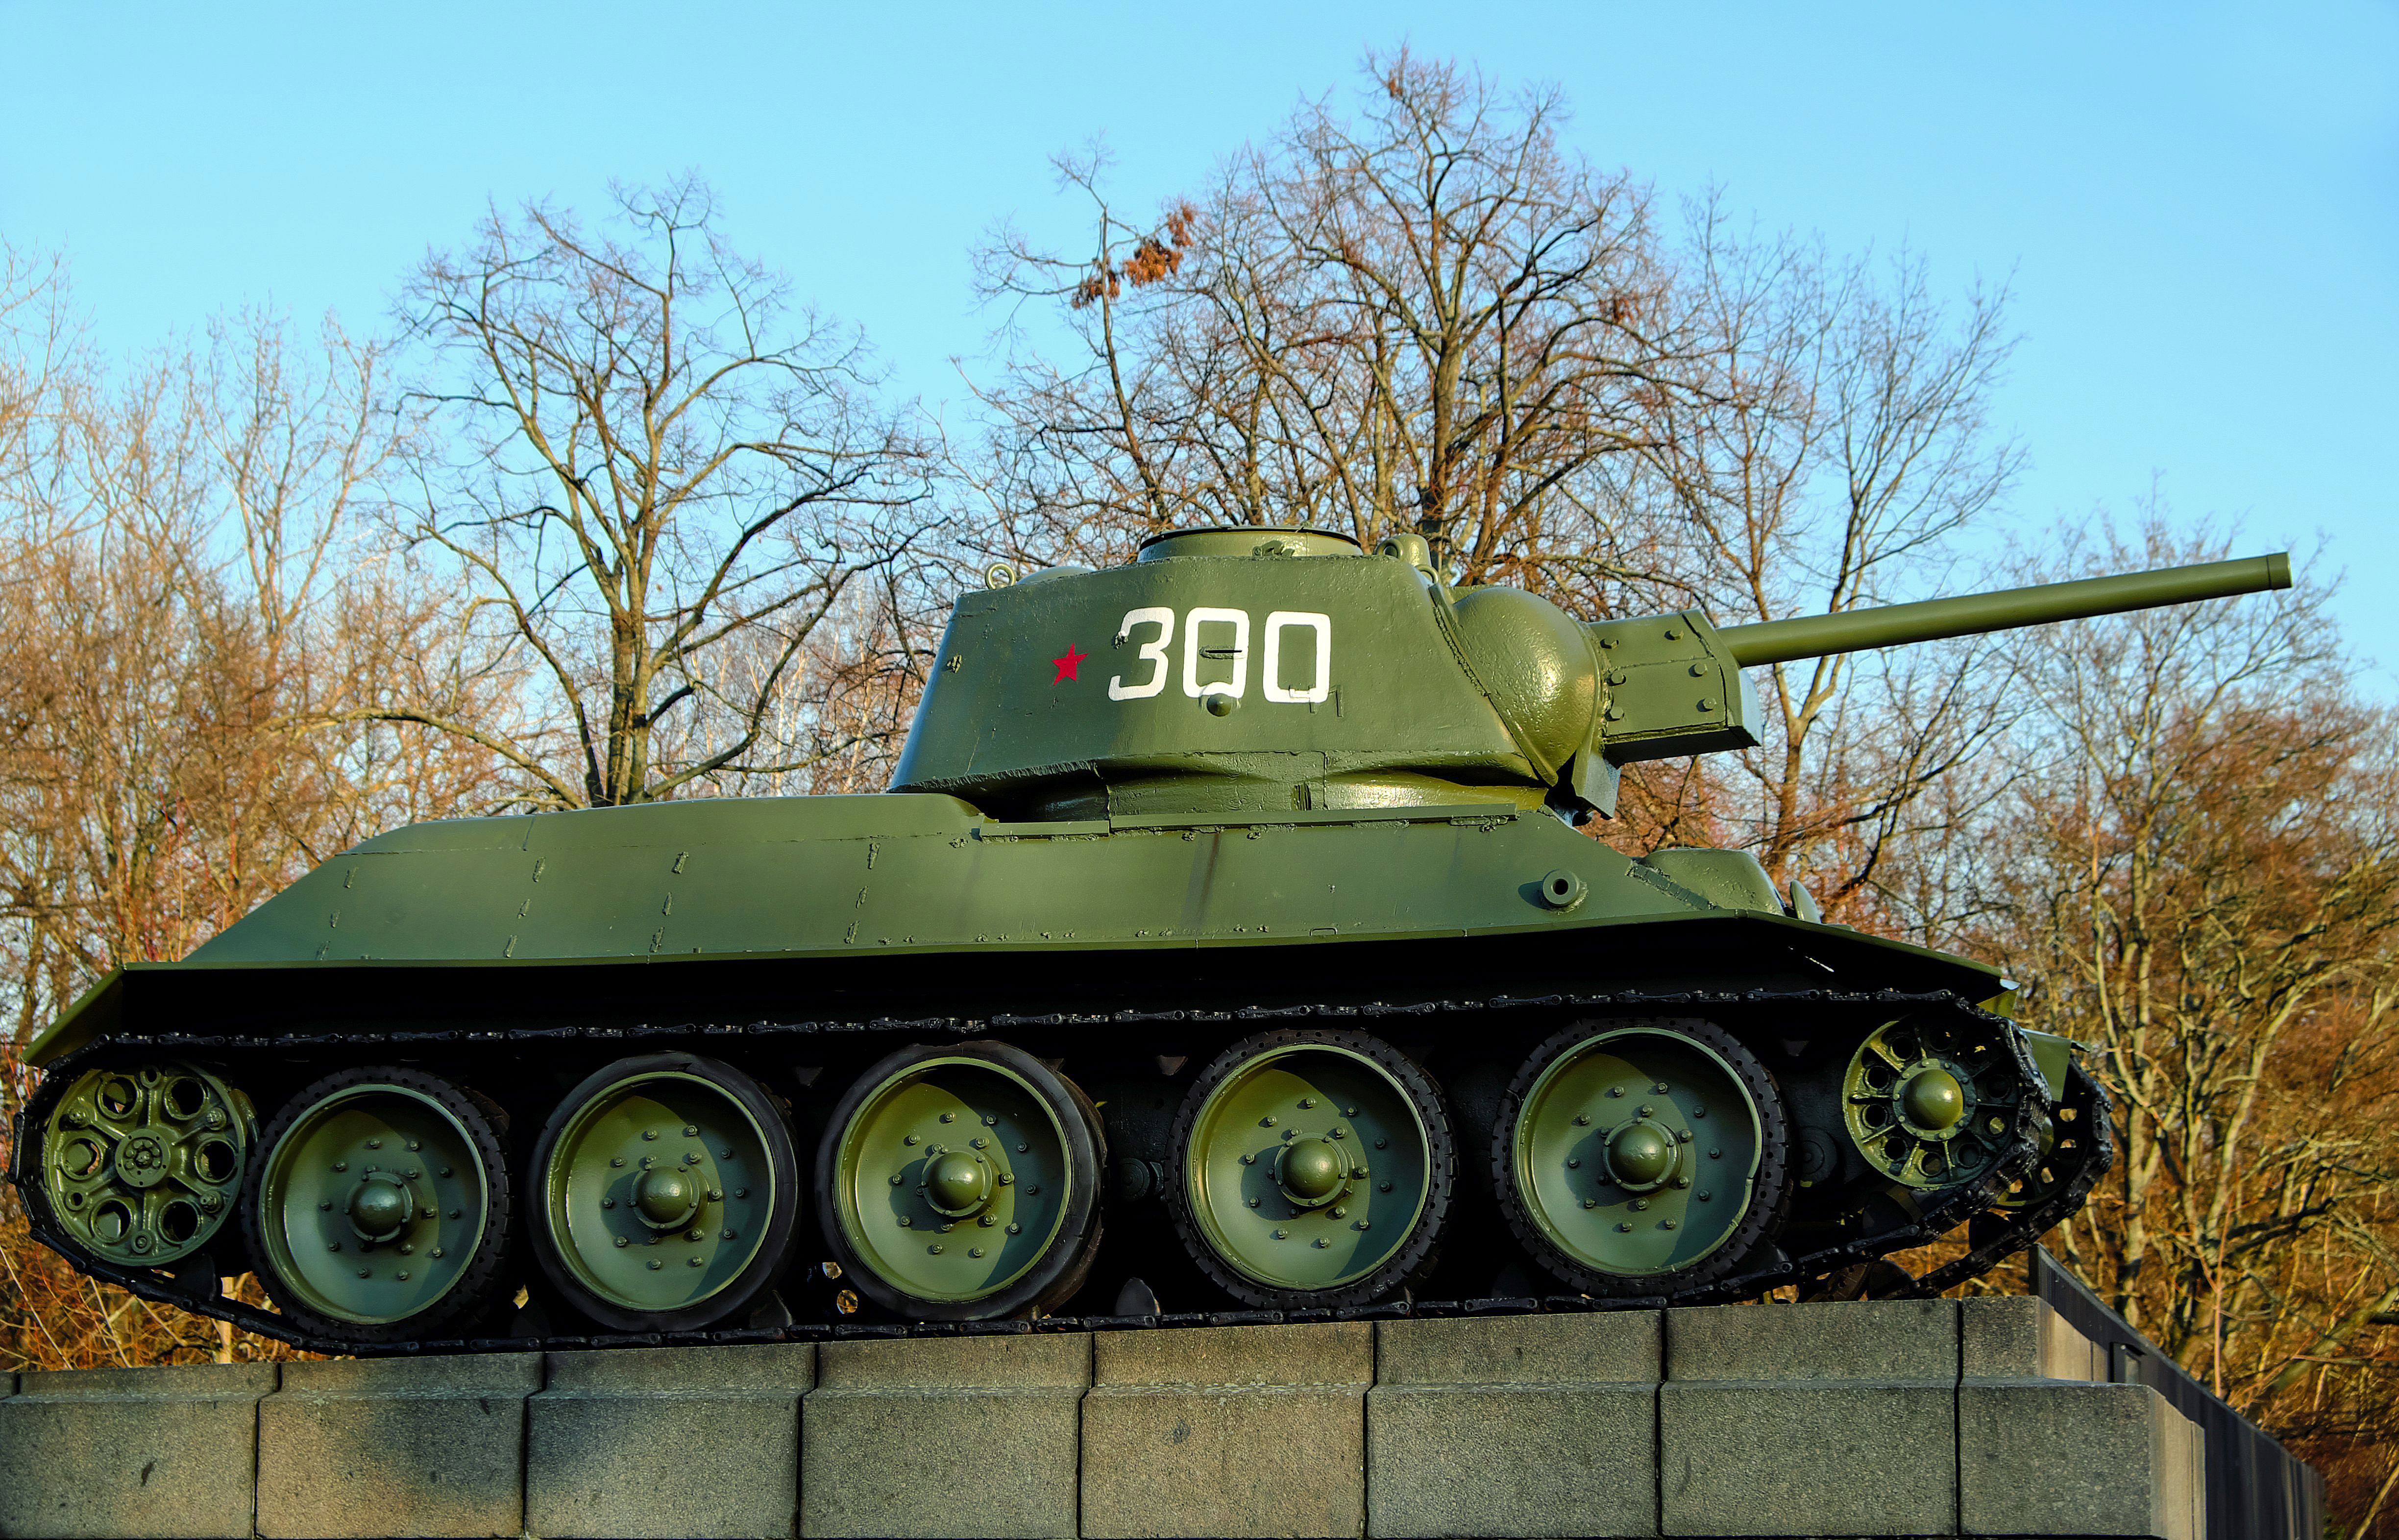
military, army, vehicle, weapon, memorial, berlin, history, tank, fallen, world war ii, land vehicle, military vehicle, combat vehicle, self propelled artillery, churchill tank, soviet war memorial, great zoo, tank t 34 76